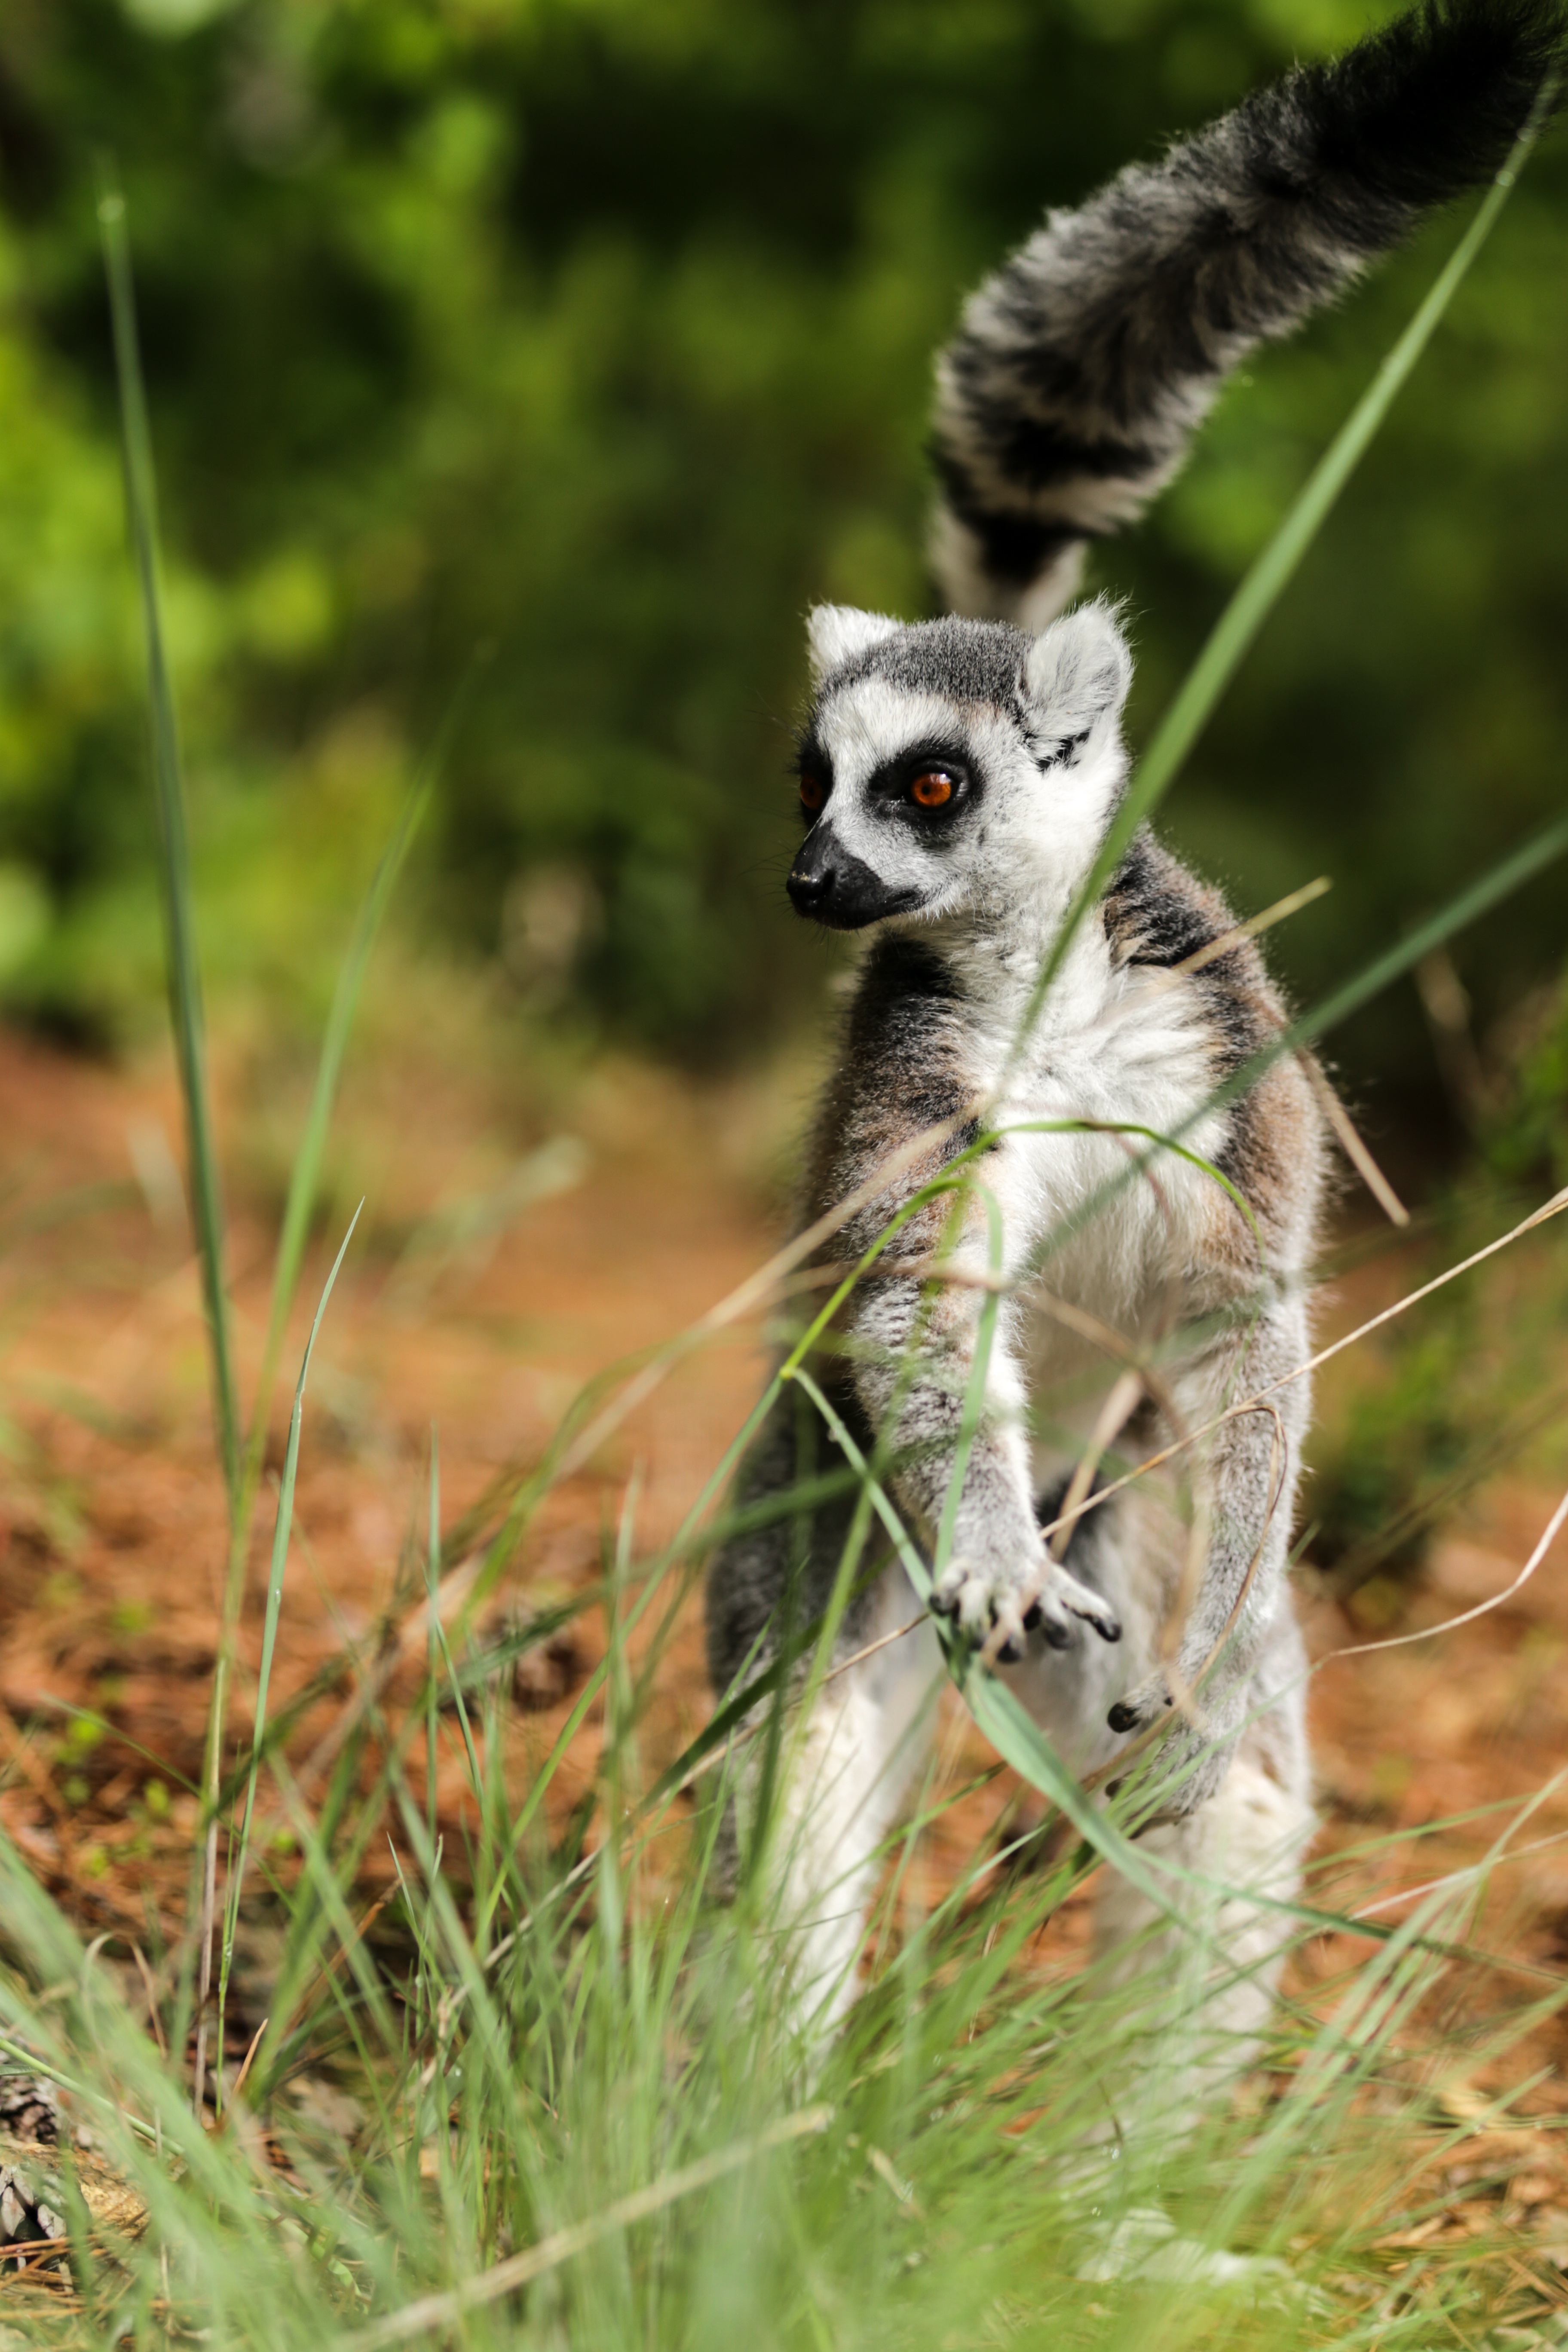
wildlife, mammal, fauna, primate, ringtailed lemur, lemur catta, duke lemur center, durham nc, vertebrate, lemur